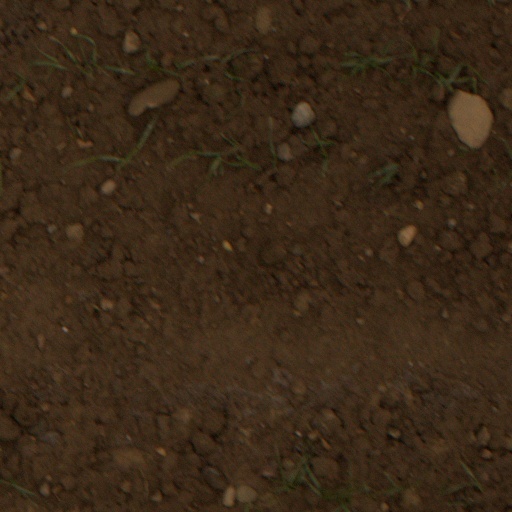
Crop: wheat